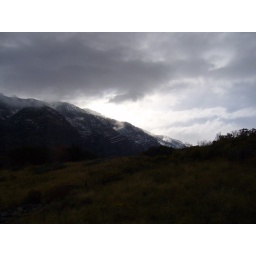
Shot out the window of my car - Mt Cascade in the morning.